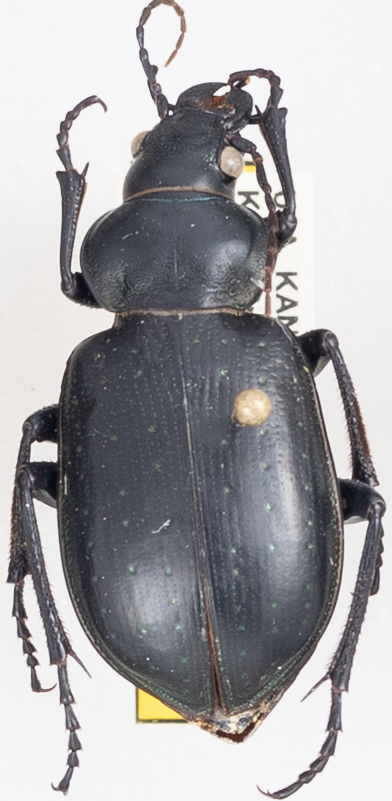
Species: Calosoma affine
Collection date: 2020-09-02
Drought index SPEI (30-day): -0.638
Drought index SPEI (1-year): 0.51
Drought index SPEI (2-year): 1.69